Cape Valdivia

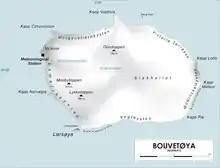
Map of Bouvet

Cape Valdivia (Kapp Valdivia) is the northernmost point on Bouvet Island ("Bouvetøya i Søratlanteren") in the South Atlantic Ocean. The subantarctic Bouvet Island is administered by Norway.